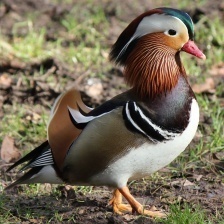
Species: MANDRIN DUCK
Scientific name: AIX GALERICULATA
ImageNet parent category: drake